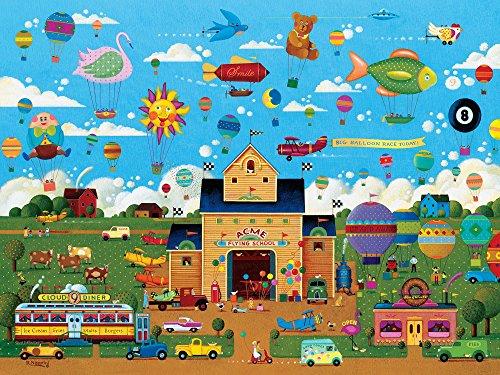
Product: Ceaco Perfect Piece Count Puzzle - Roger Nannini - Acme Flying School
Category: Toys & Games | Puzzles | Jigsaw Puzzles
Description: Welcome to ceaco’s brand new custom puzzle program.
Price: $17.99
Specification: ProductDimensions:10.1x8.1x2.4inches|ItemWeight:1.28pounds|ShippingWeight:1.28pounds(Viewshippingratesandpolicies)|ASIN:B07FSJWS69|Itemmodelnumber:40018|Manufacturerrecommendedage:8-8years